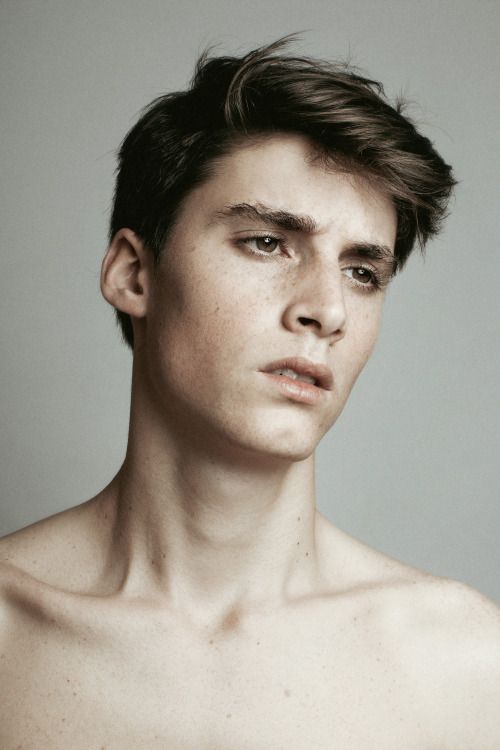
Portrait style: Real Portrait